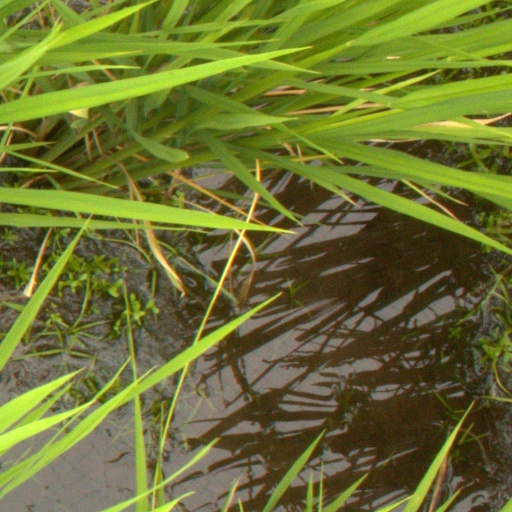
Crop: rice